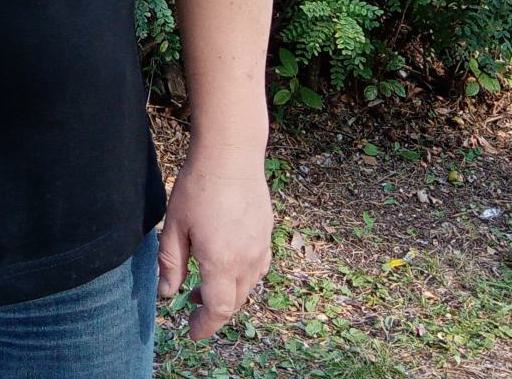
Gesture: no_gesture